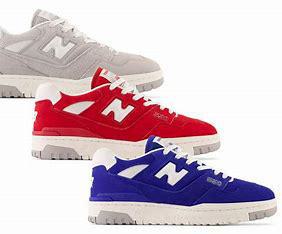
Brand: New
Model: Balance New Balance 550